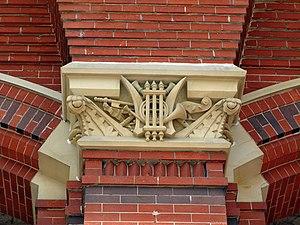
Le Cincinnati Music Hall, achevé en 1878, est la première salle de spectacles de musique classique de Cincinnati. C'est en ce lieu que se produisent l'Orchestre symphonique de Cincinnati, l'Opéra de Cincinnati, le Festival de mai de Cincinnati, et l'Orchestre Pops de Cincinnati. En janvier 1975, il a été reconnu comme National Historic Landmark par le département de l'Intérieur des États-Unis. Le bâtiment a été conçu avec un double objectif: abriter des activités musicales dans son auditorium central et des expositions industrielles dans ses ailes latérales. Il est situé au 1241 Elm Street à Cincinnati, en face du parc historique qui porte le nom de Washington Park et qui se trouve dans le quartier d'Over-the-Rhine, à quelques minutes du centre-ville.